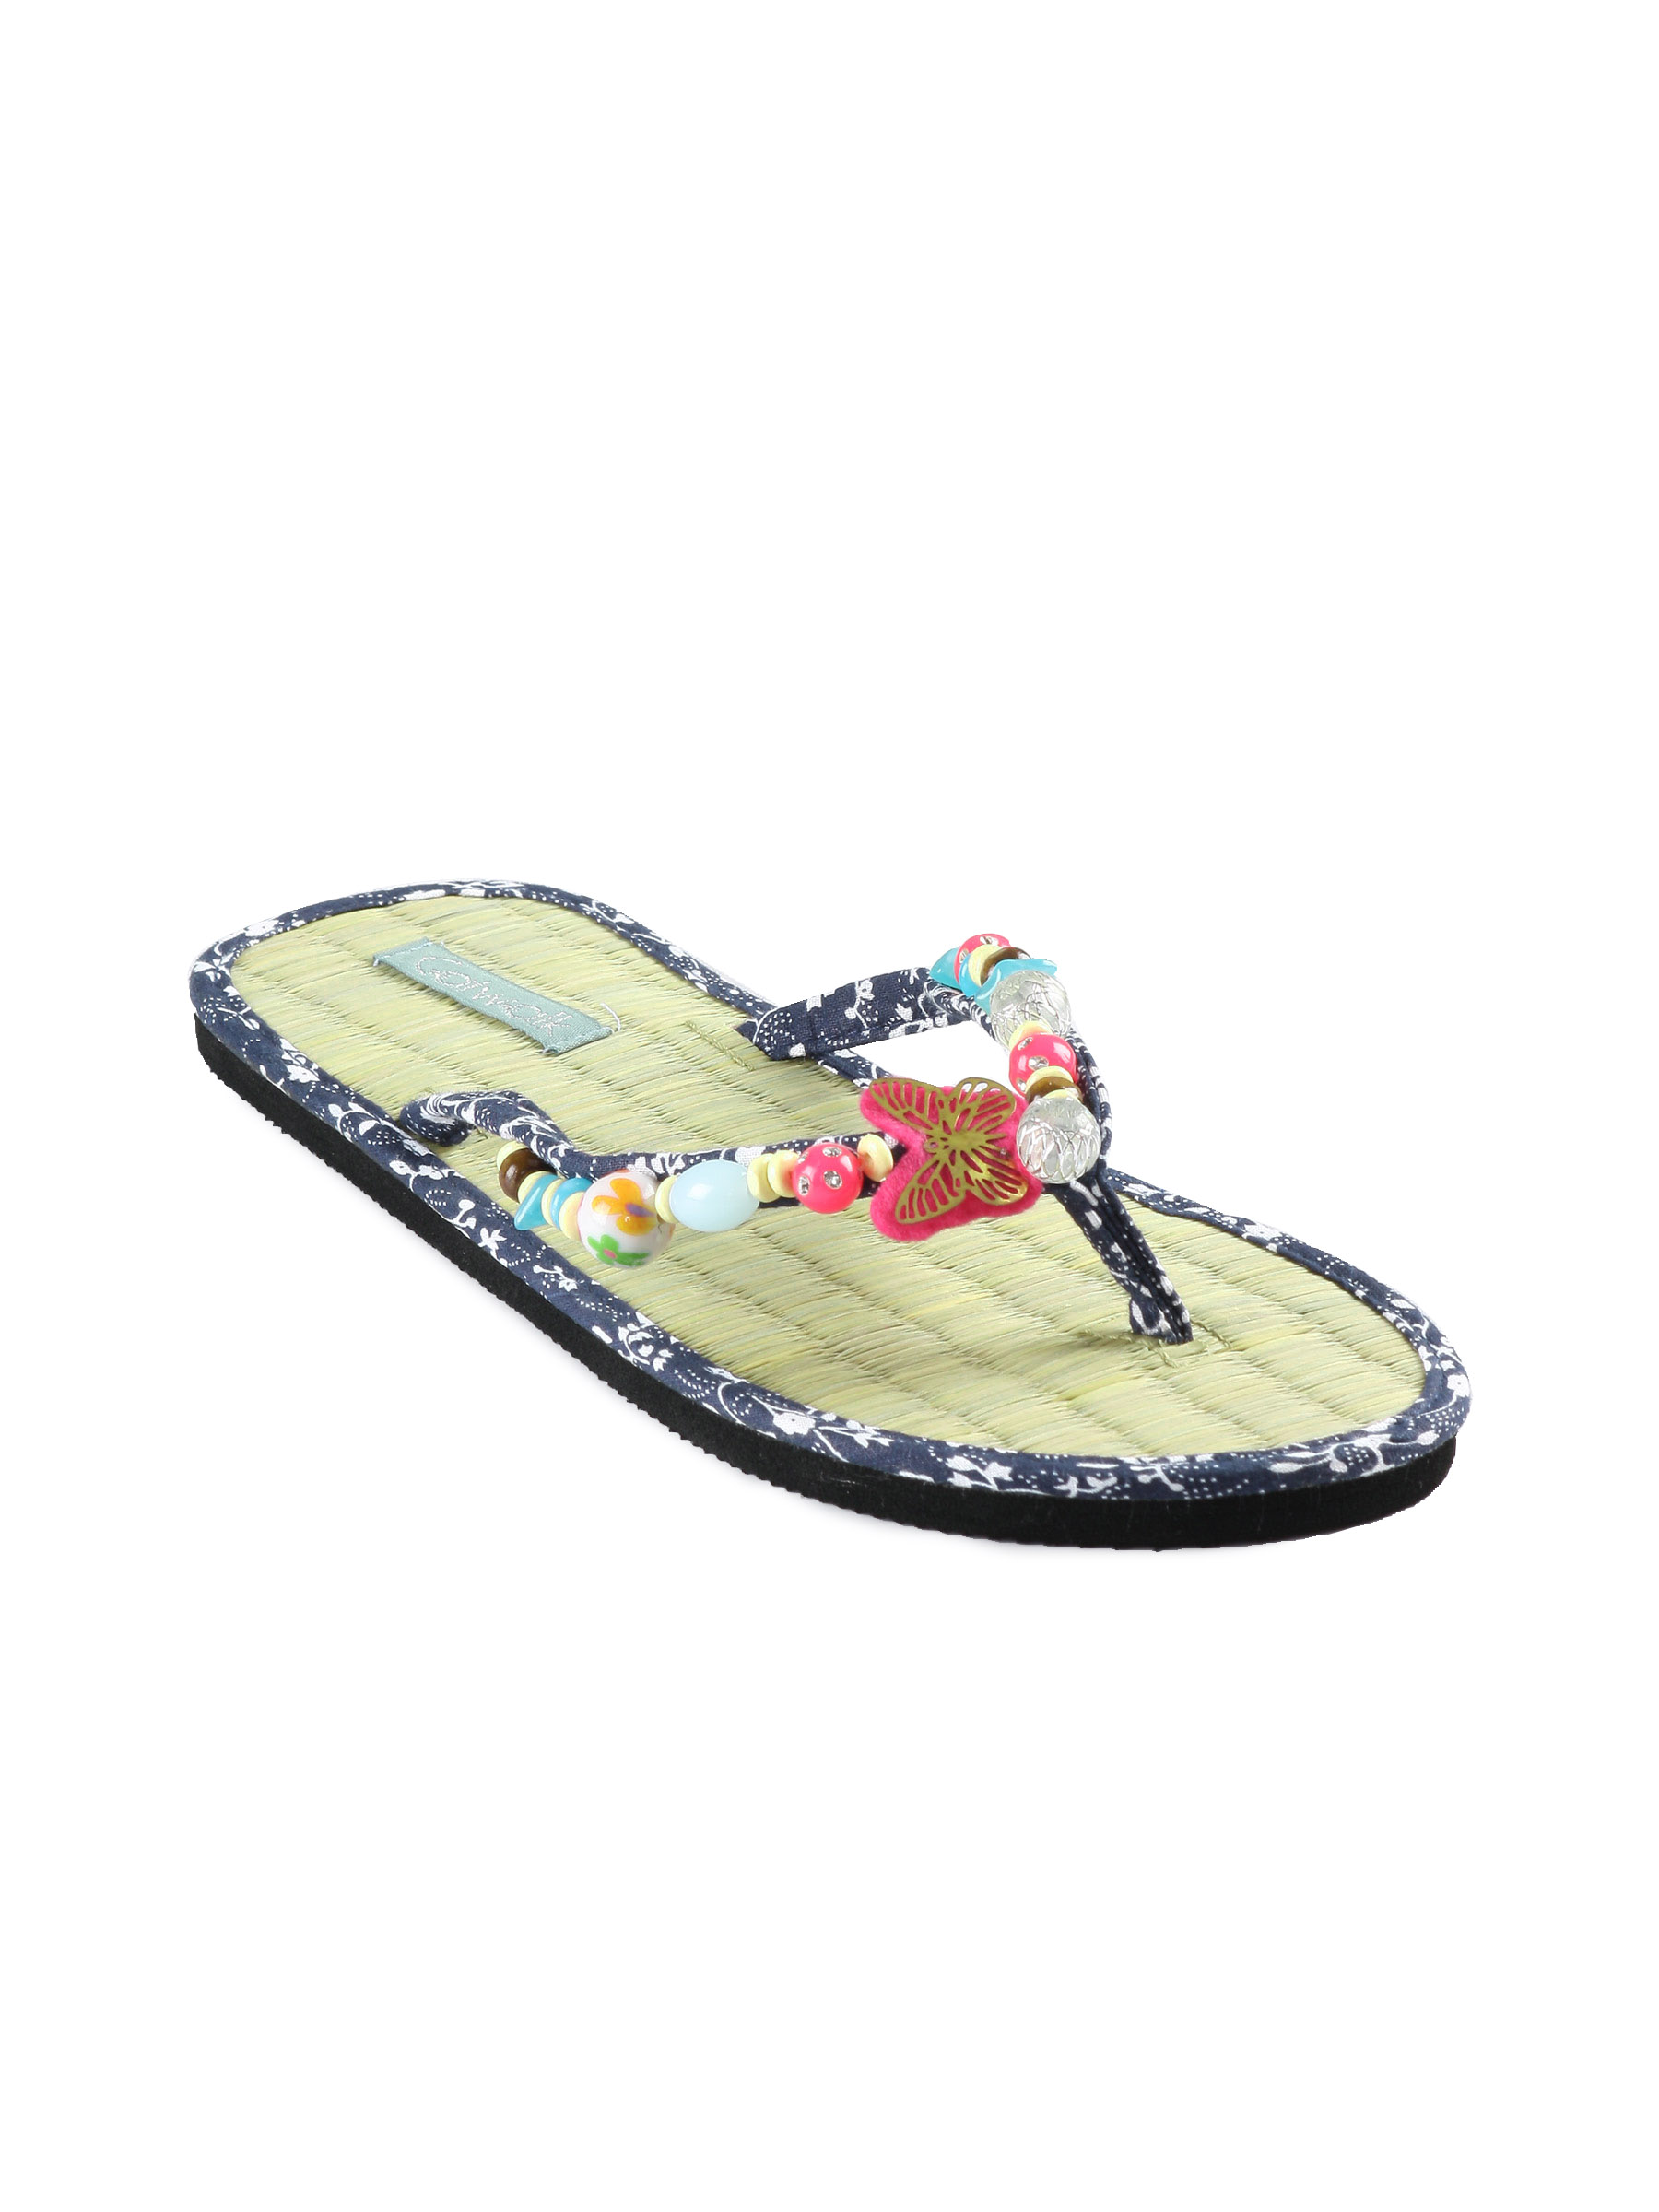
Catwalk  Women Blue Casual Flats
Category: Footwear / Shoes / Heels
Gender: Women
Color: Blue
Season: Winter 2015
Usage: Casual